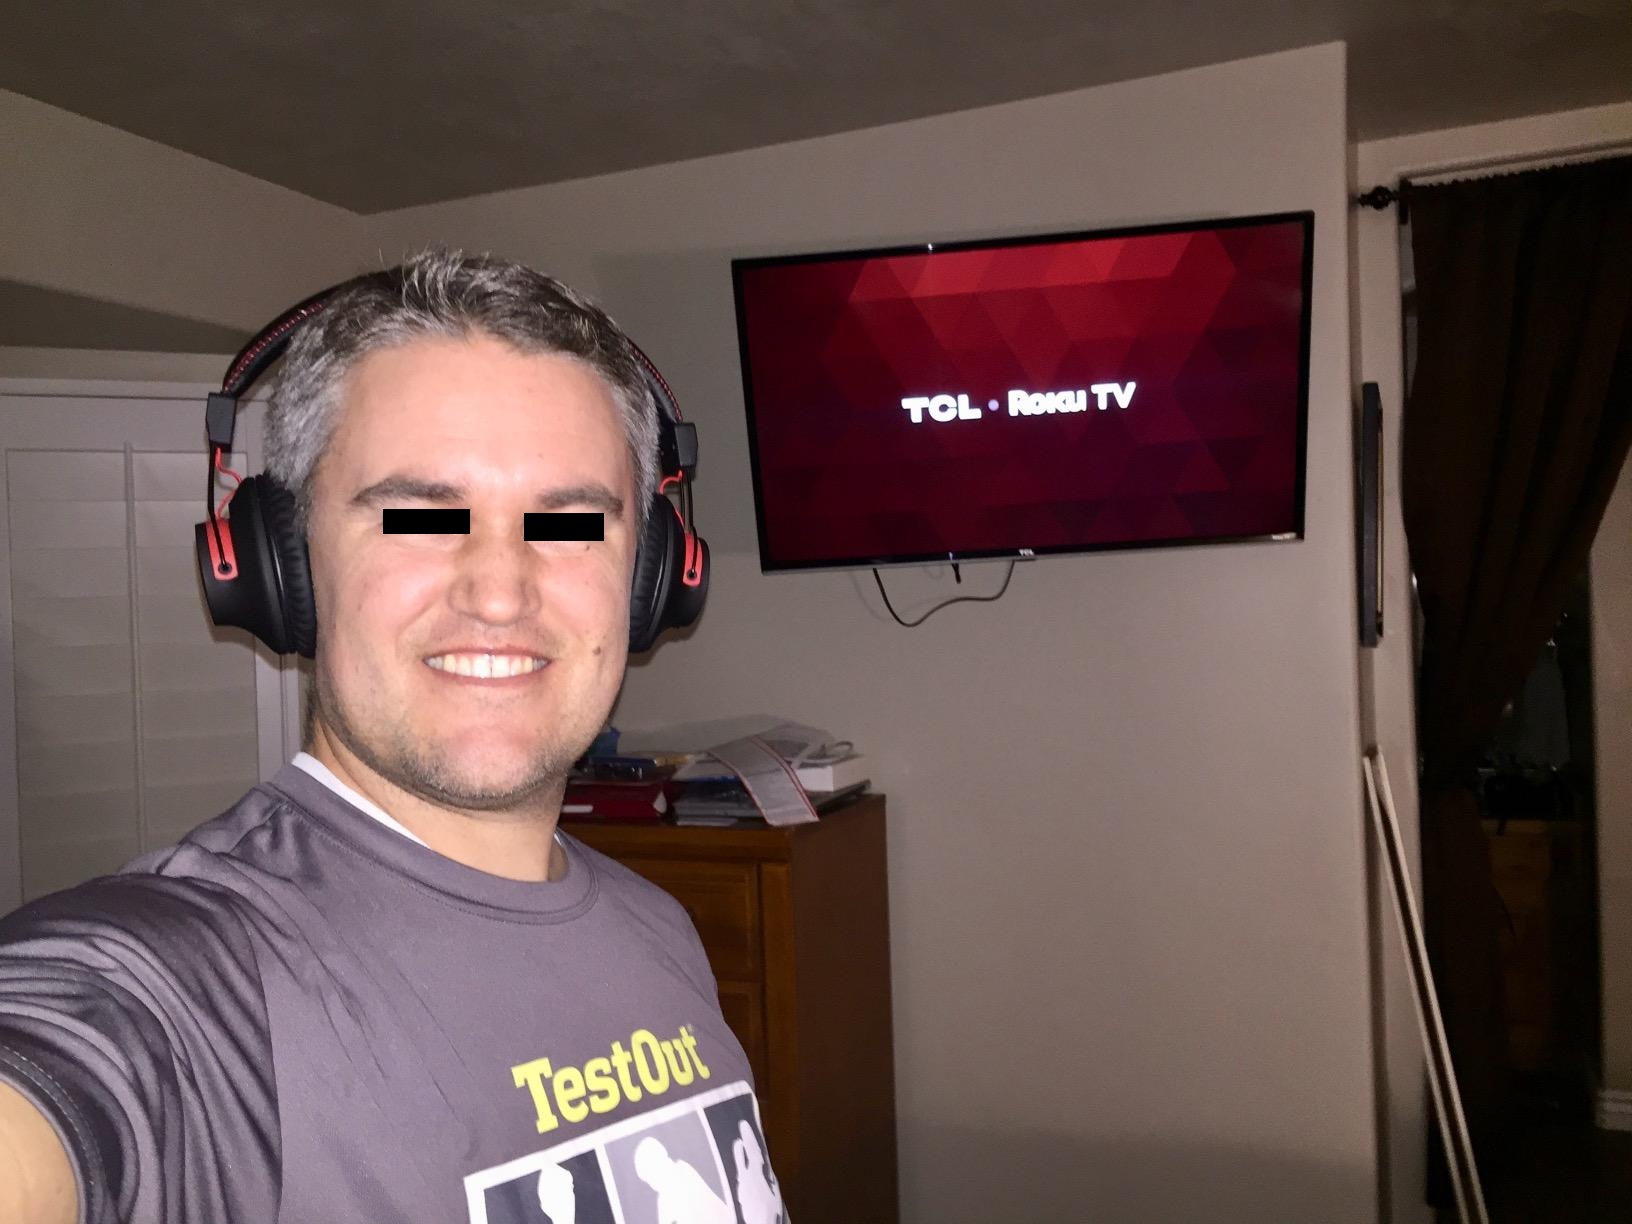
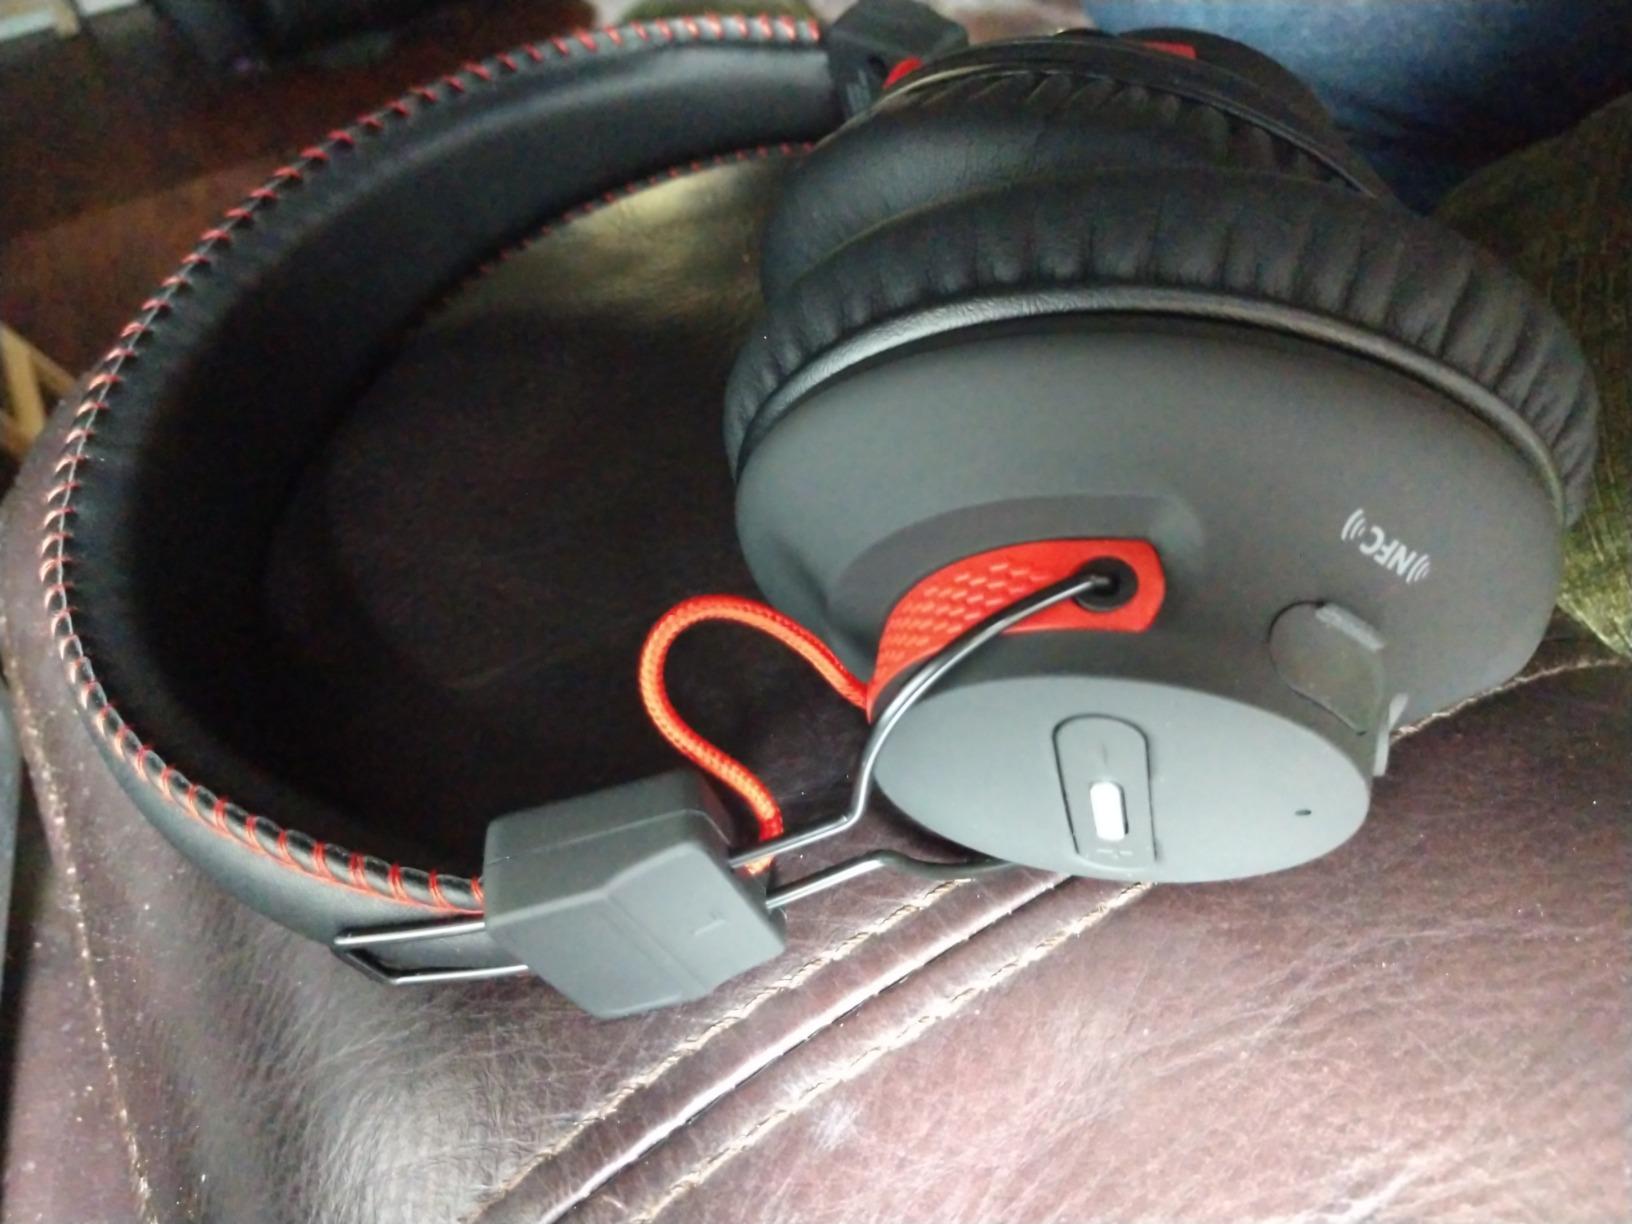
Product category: headphones
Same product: yes